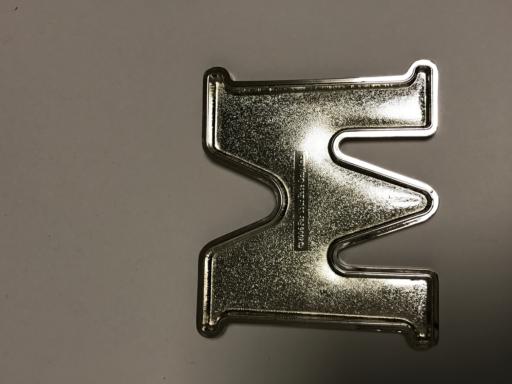
Waste category: metal